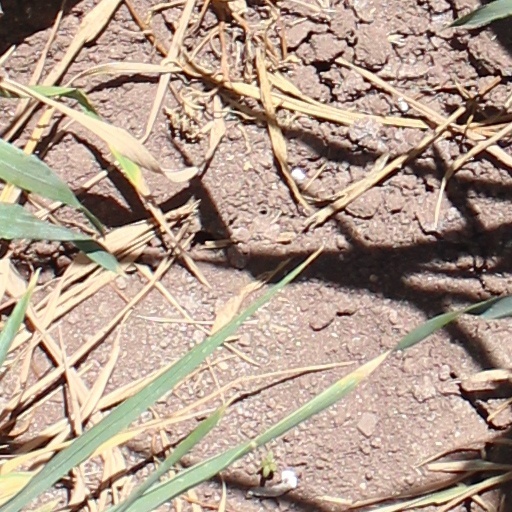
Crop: wheat